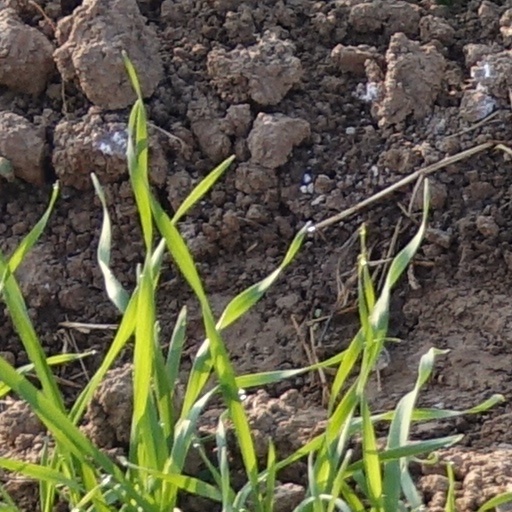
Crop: wheat